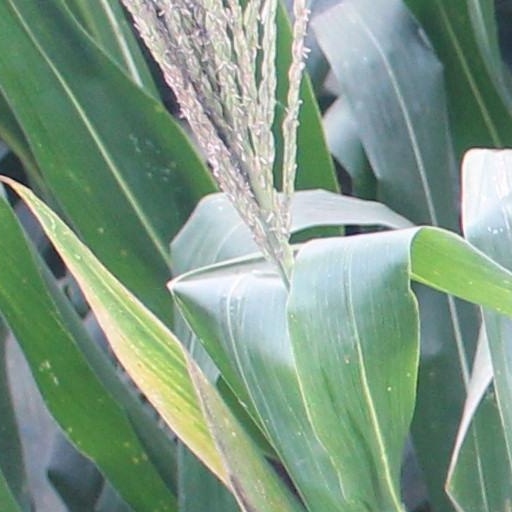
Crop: maize; corn